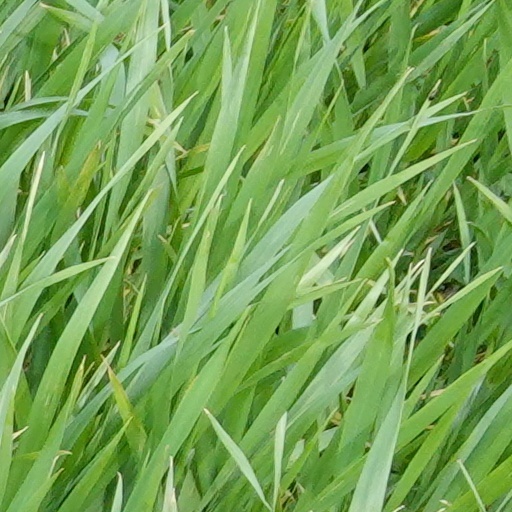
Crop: wheat